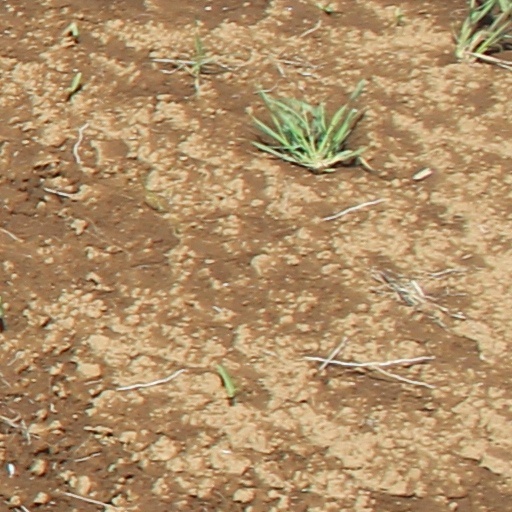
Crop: wheat